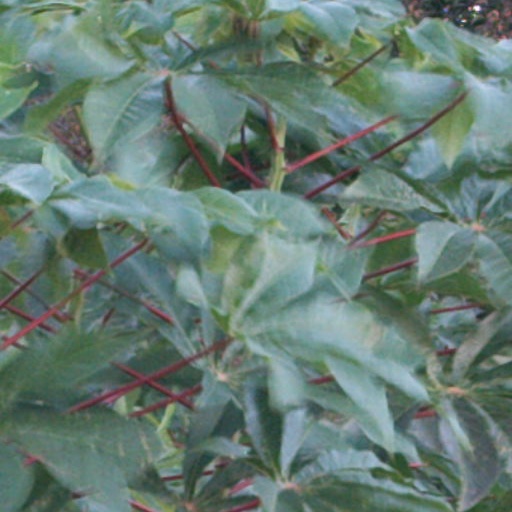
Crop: cassava